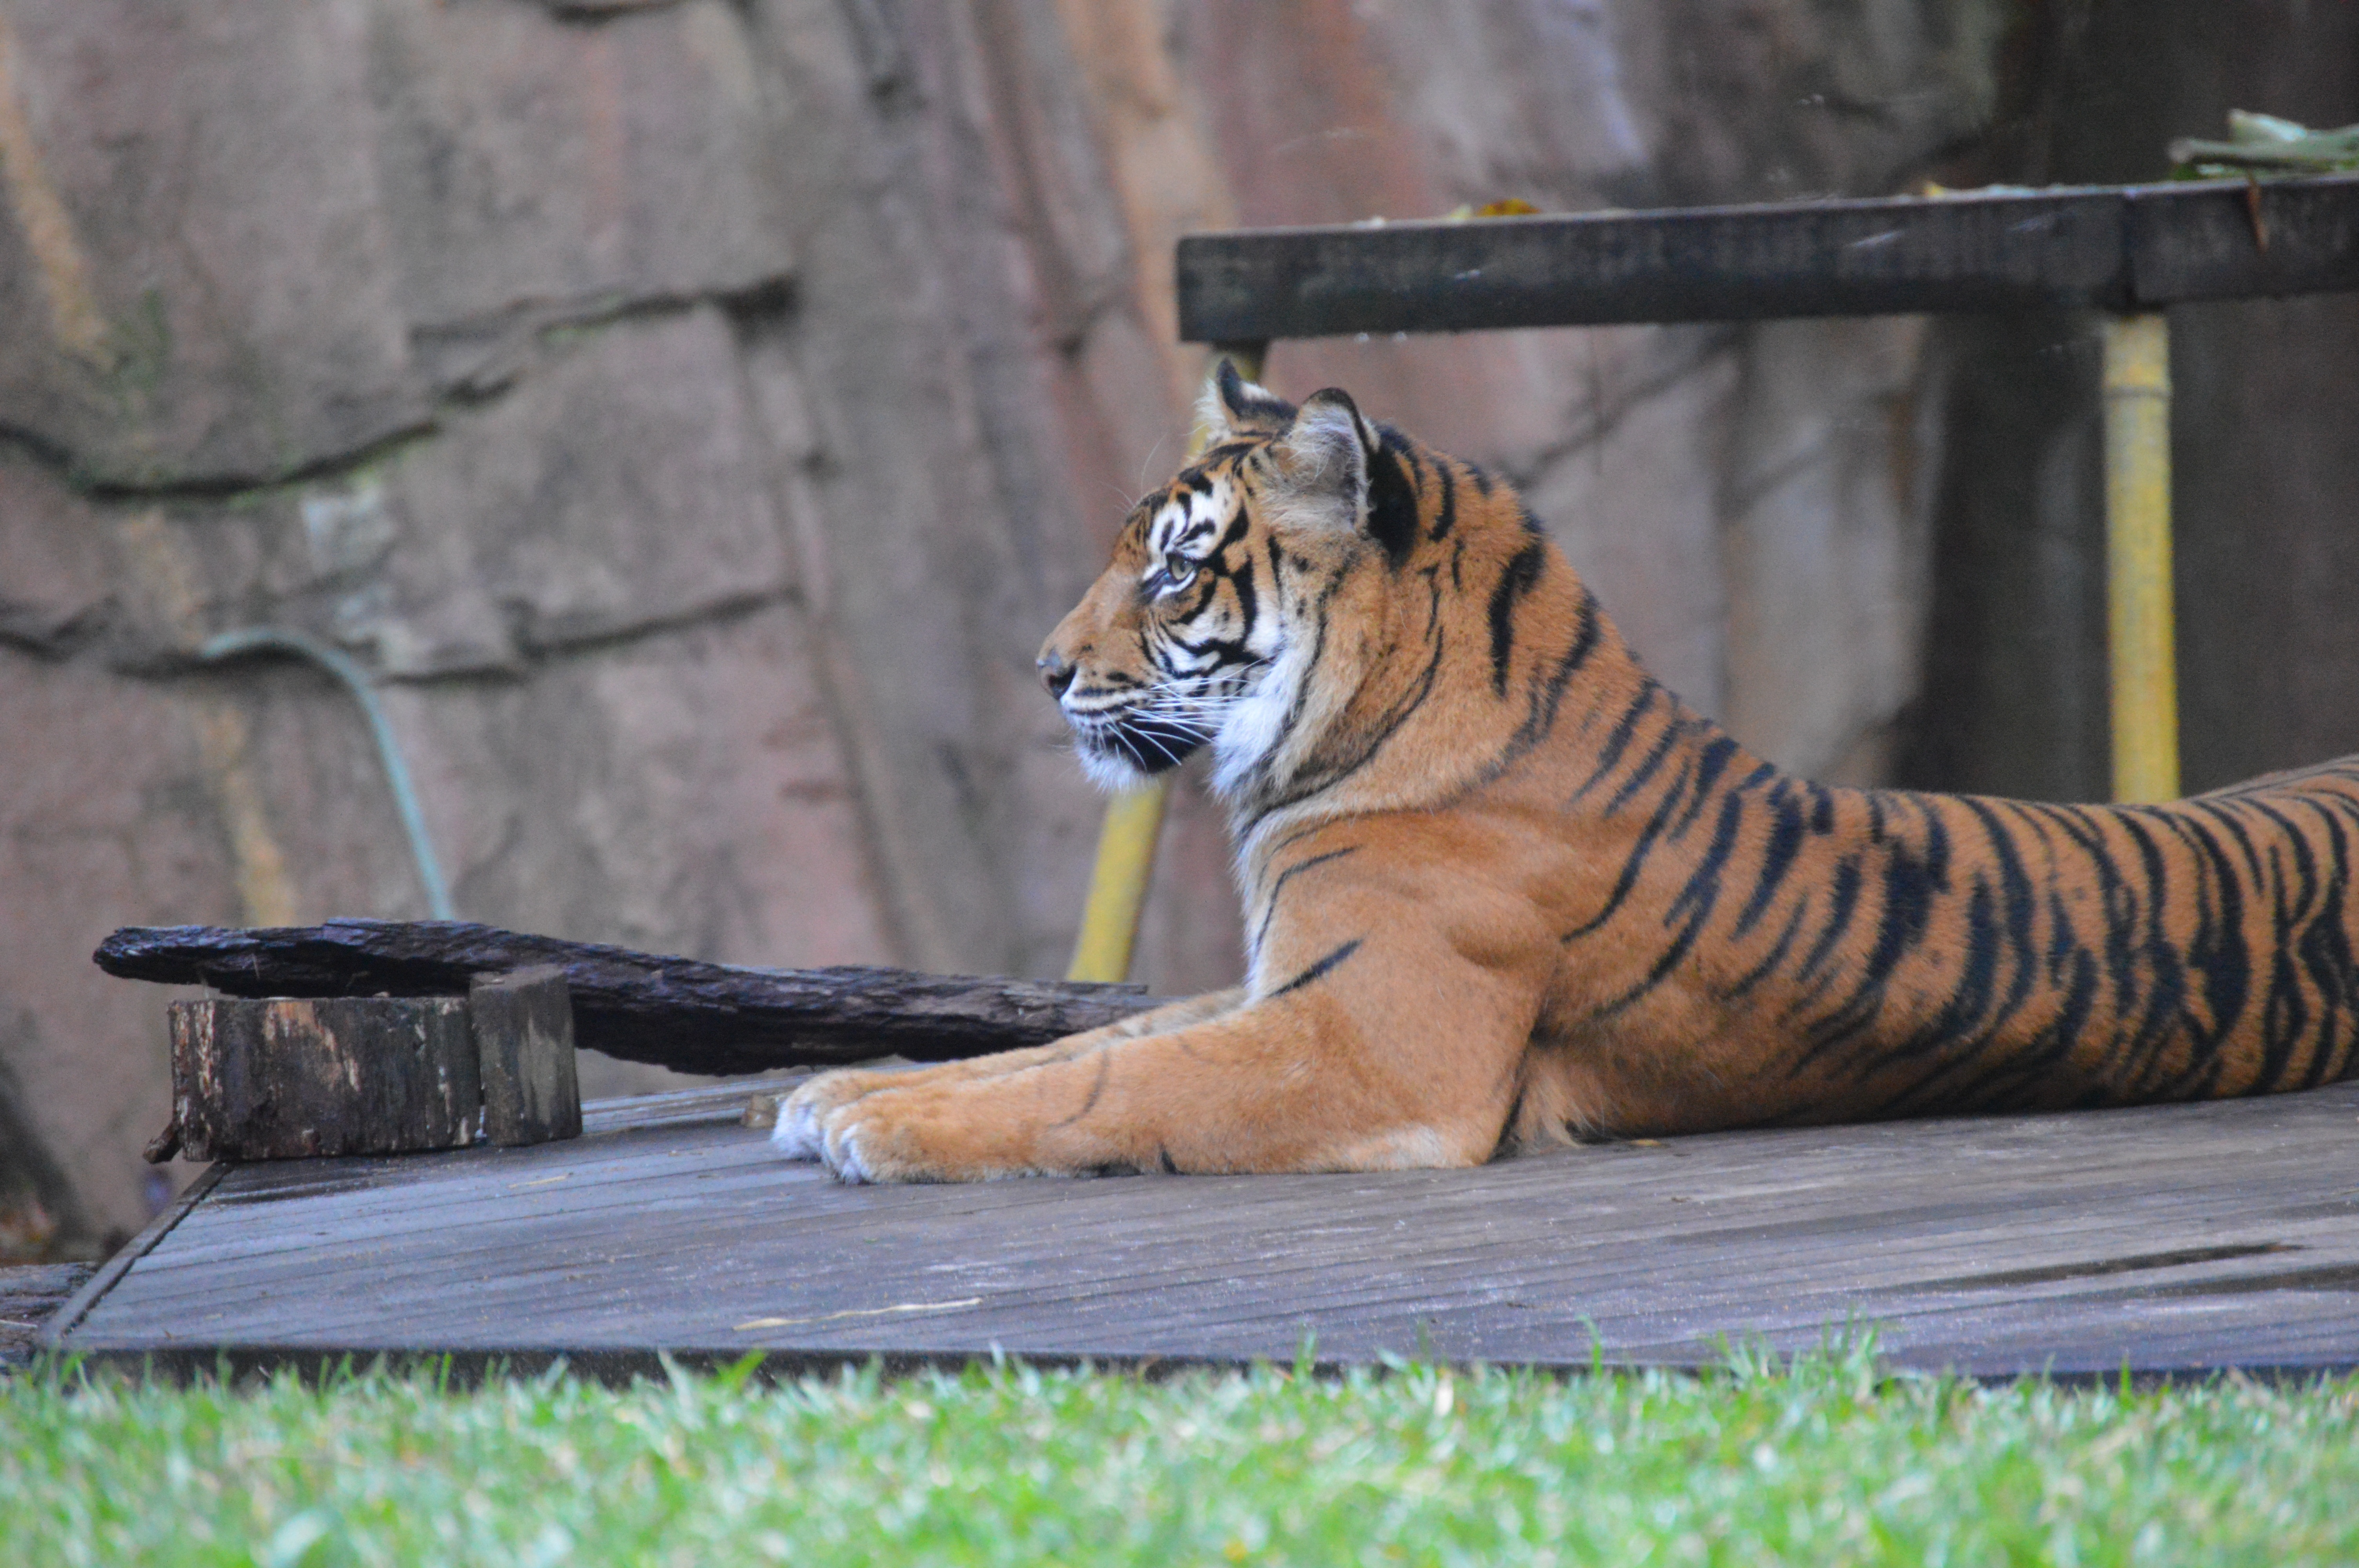
wildlife, zoo, mammal, fauna, tiger, big cats, cat like mammal, australia zoo